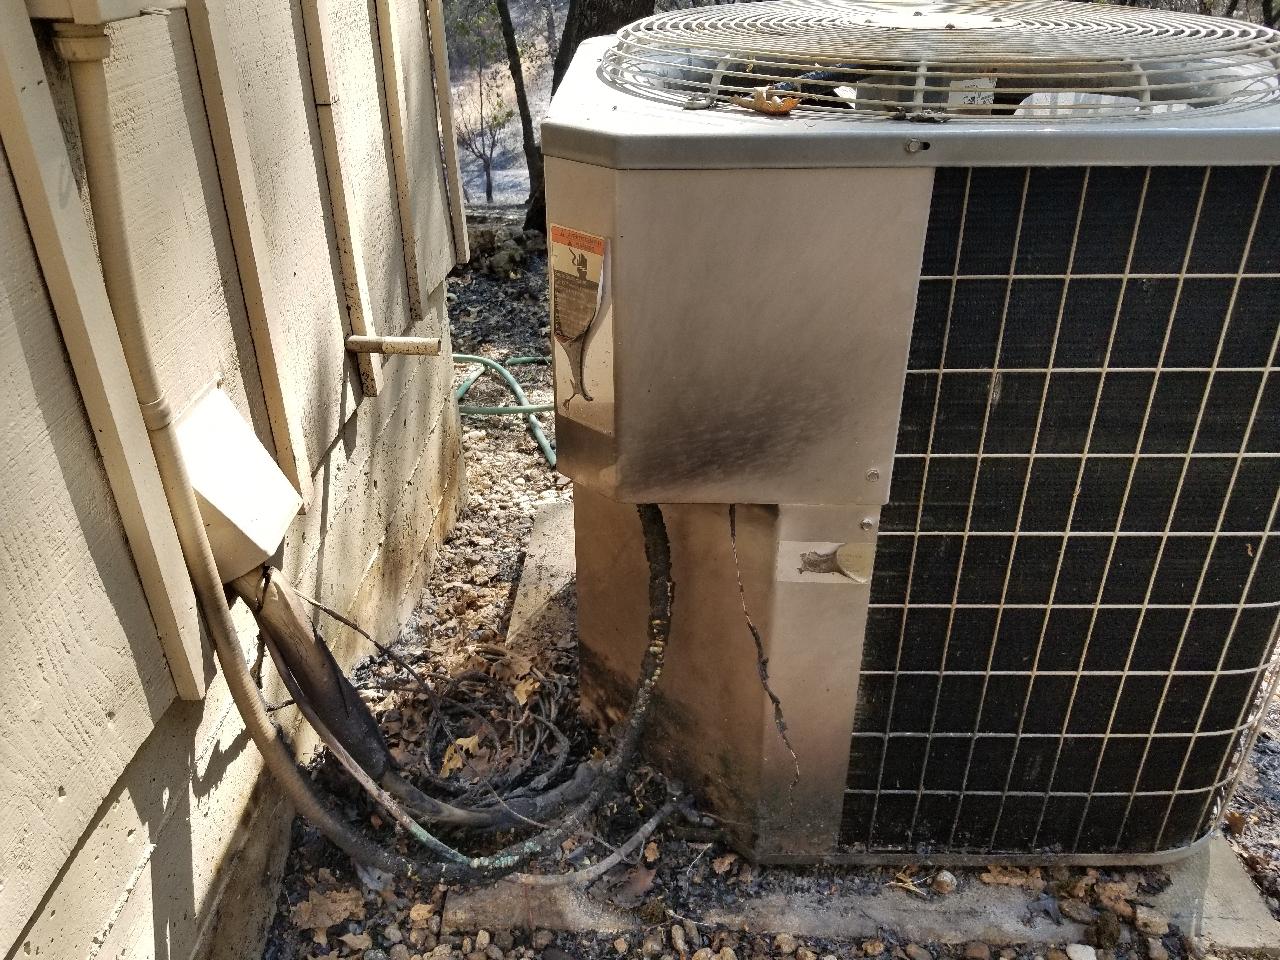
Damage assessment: affected